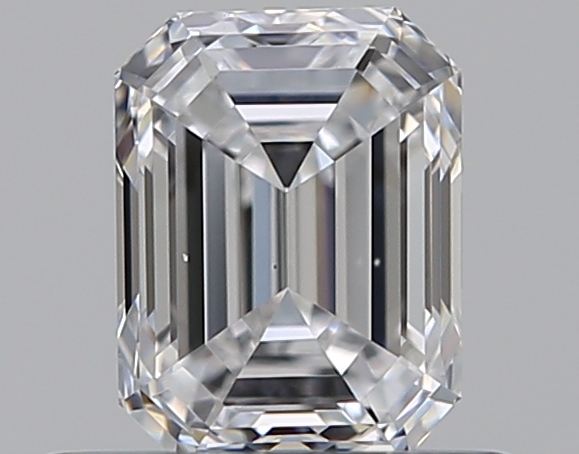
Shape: emerald
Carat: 0.5
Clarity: VS1
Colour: D
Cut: VG
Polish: EX
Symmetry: VG
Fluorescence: F
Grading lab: GIA
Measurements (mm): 5.05 x 3.82 x 2.67